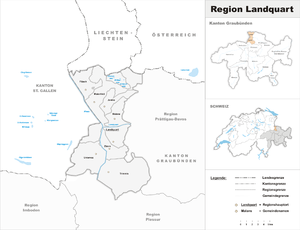
La région de Landquart est une région du canton des Grisons en Suisse.